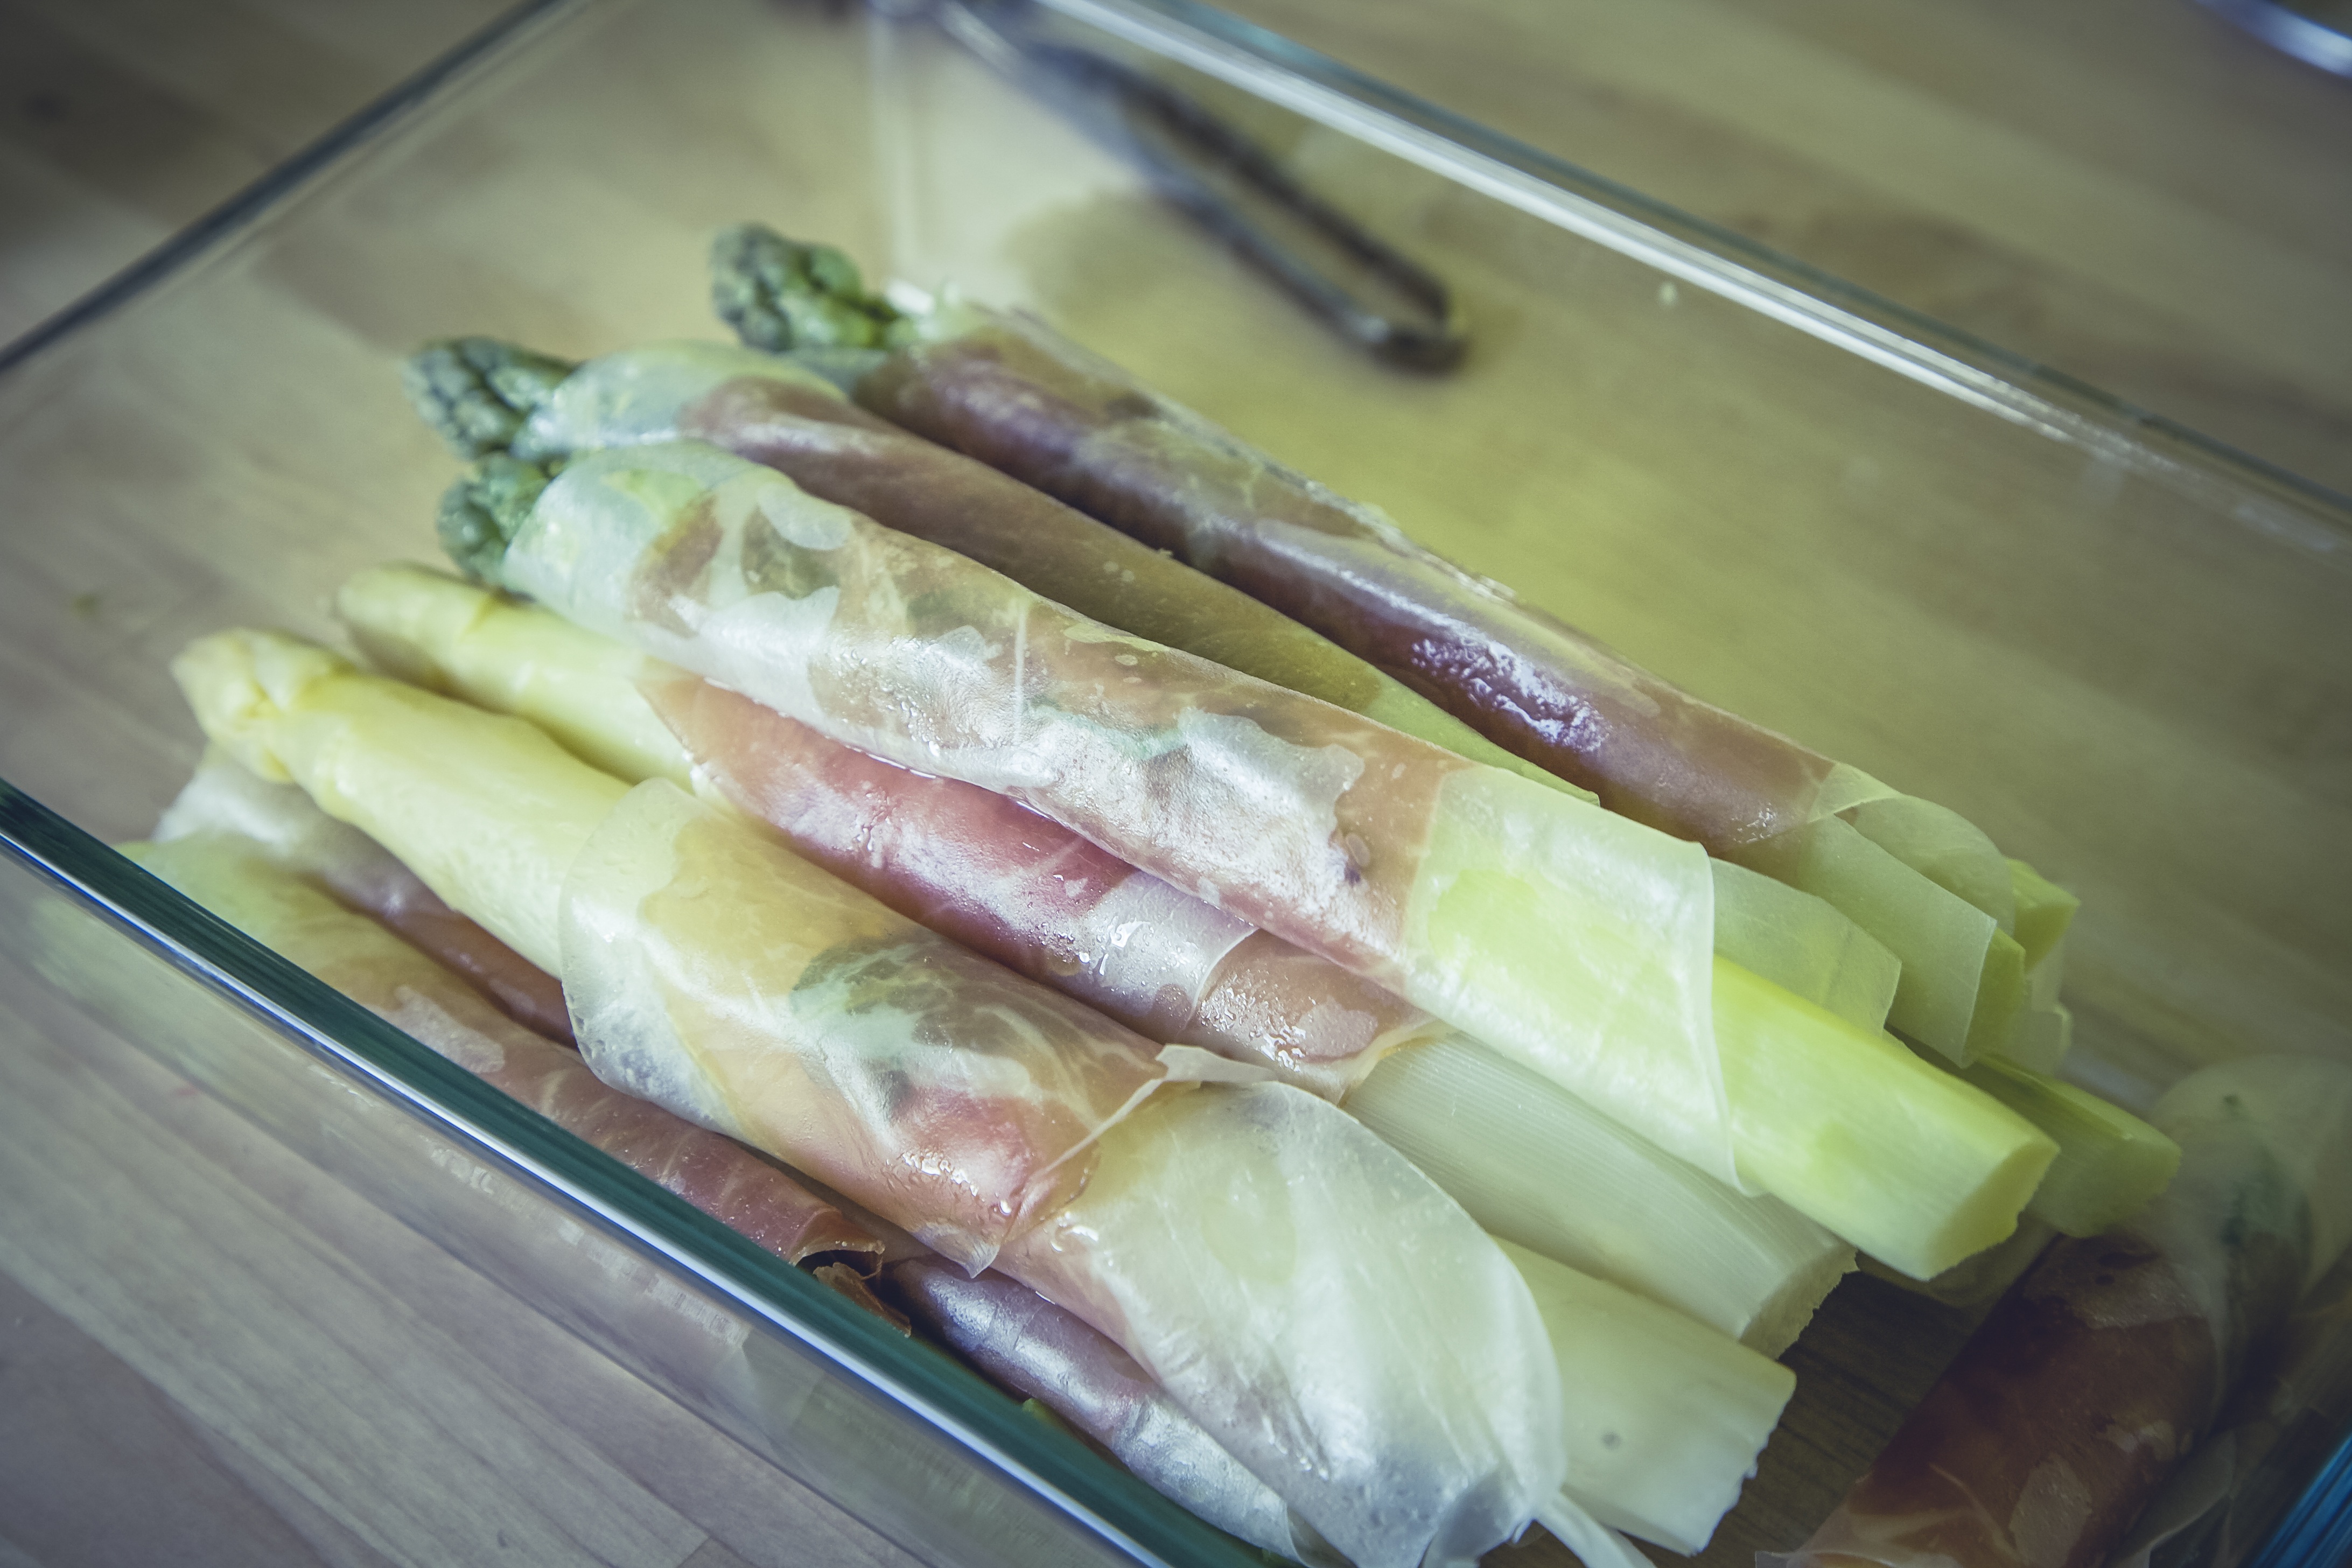
white, dish, meal, food, green, cooking, produce, vegetable, seafood, fish, gourmet, cuisine, sardine, asian food, seasonal, casserole, asparagus, ham, human action, forage fish, gammon